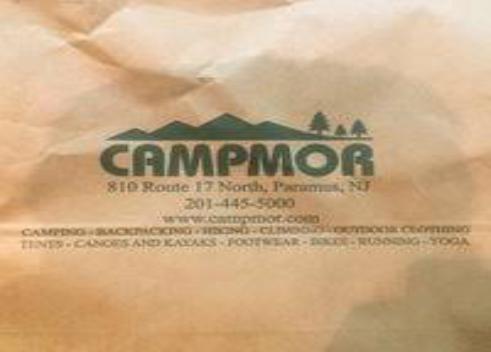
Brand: Campmor
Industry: Clothes